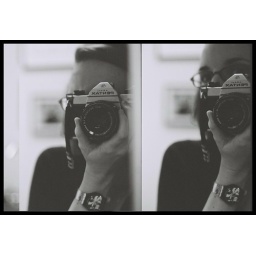
Obligatory mirror shot #2; low light in Smith office